2014 Hong Kong protests

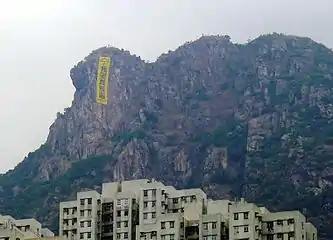
A yellow vertical protest banner which read "We demand real universal suffrage" was hung on Lion Rock.

At 5 am on 17 October, police cleared the barricades and tents at the Mong Kok site and opened the northbound side of Nathan Road to traffic for the first time in three weeks. In the early evening, at least 9000 protesters tried to retake the northbound lanes of the road. According to police, 15 officers sustained injuries. There were at least 26 arrests, including photojournalist Paula Bronstein. Around midnight, the police retreated and the suffragists re-erected barricades across the road.